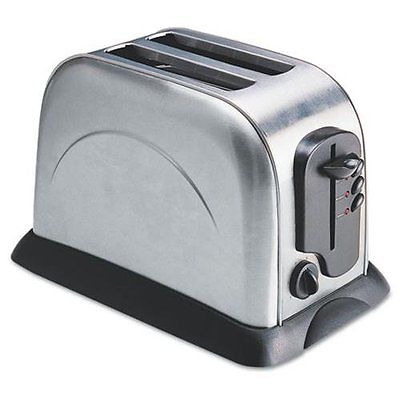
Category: toaster